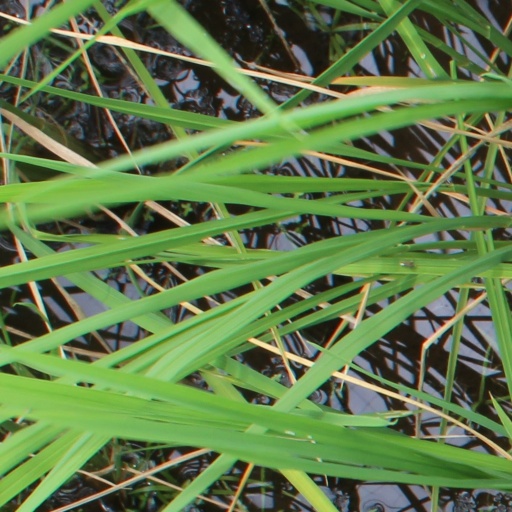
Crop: rice